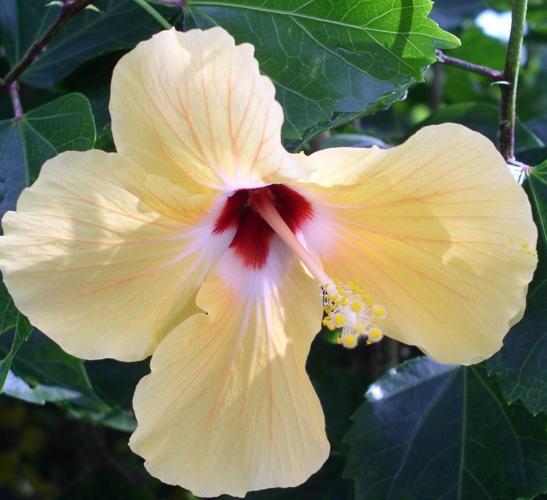
Label: hibiscus